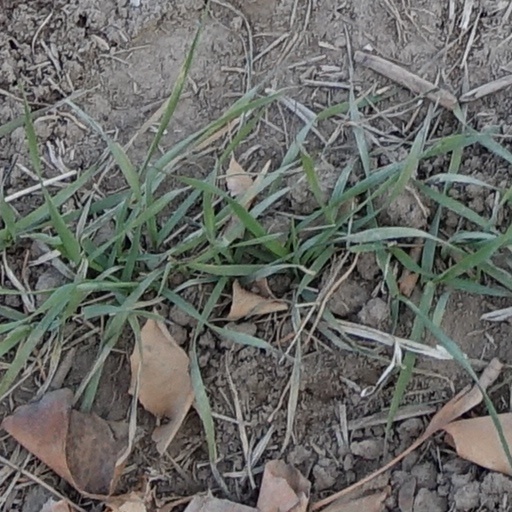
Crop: wheat